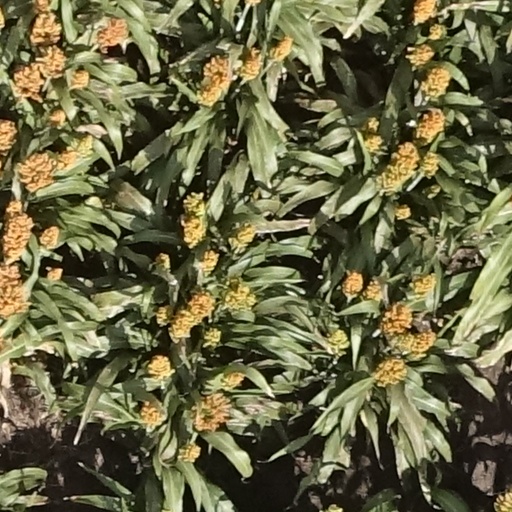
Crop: sorghum